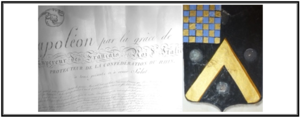
Le comte Jean Bérenger est un homme politique français. Né à Tréminis près de Mens en Isère le 8 avril 1767, il est mort à Saint-Germain-en-Laye le 4 avril 1850.